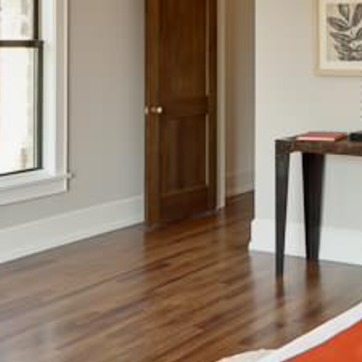
Material: wood